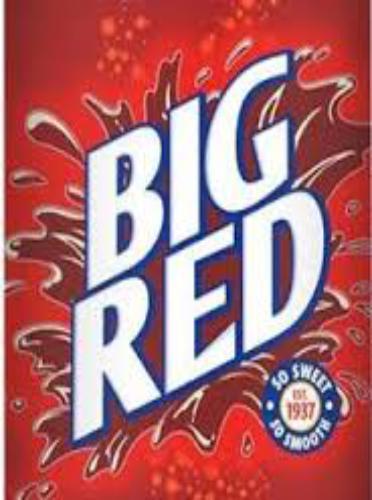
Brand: Big Red
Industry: Others